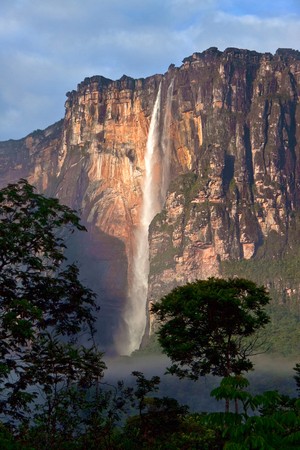
Landmark: Angel Falls